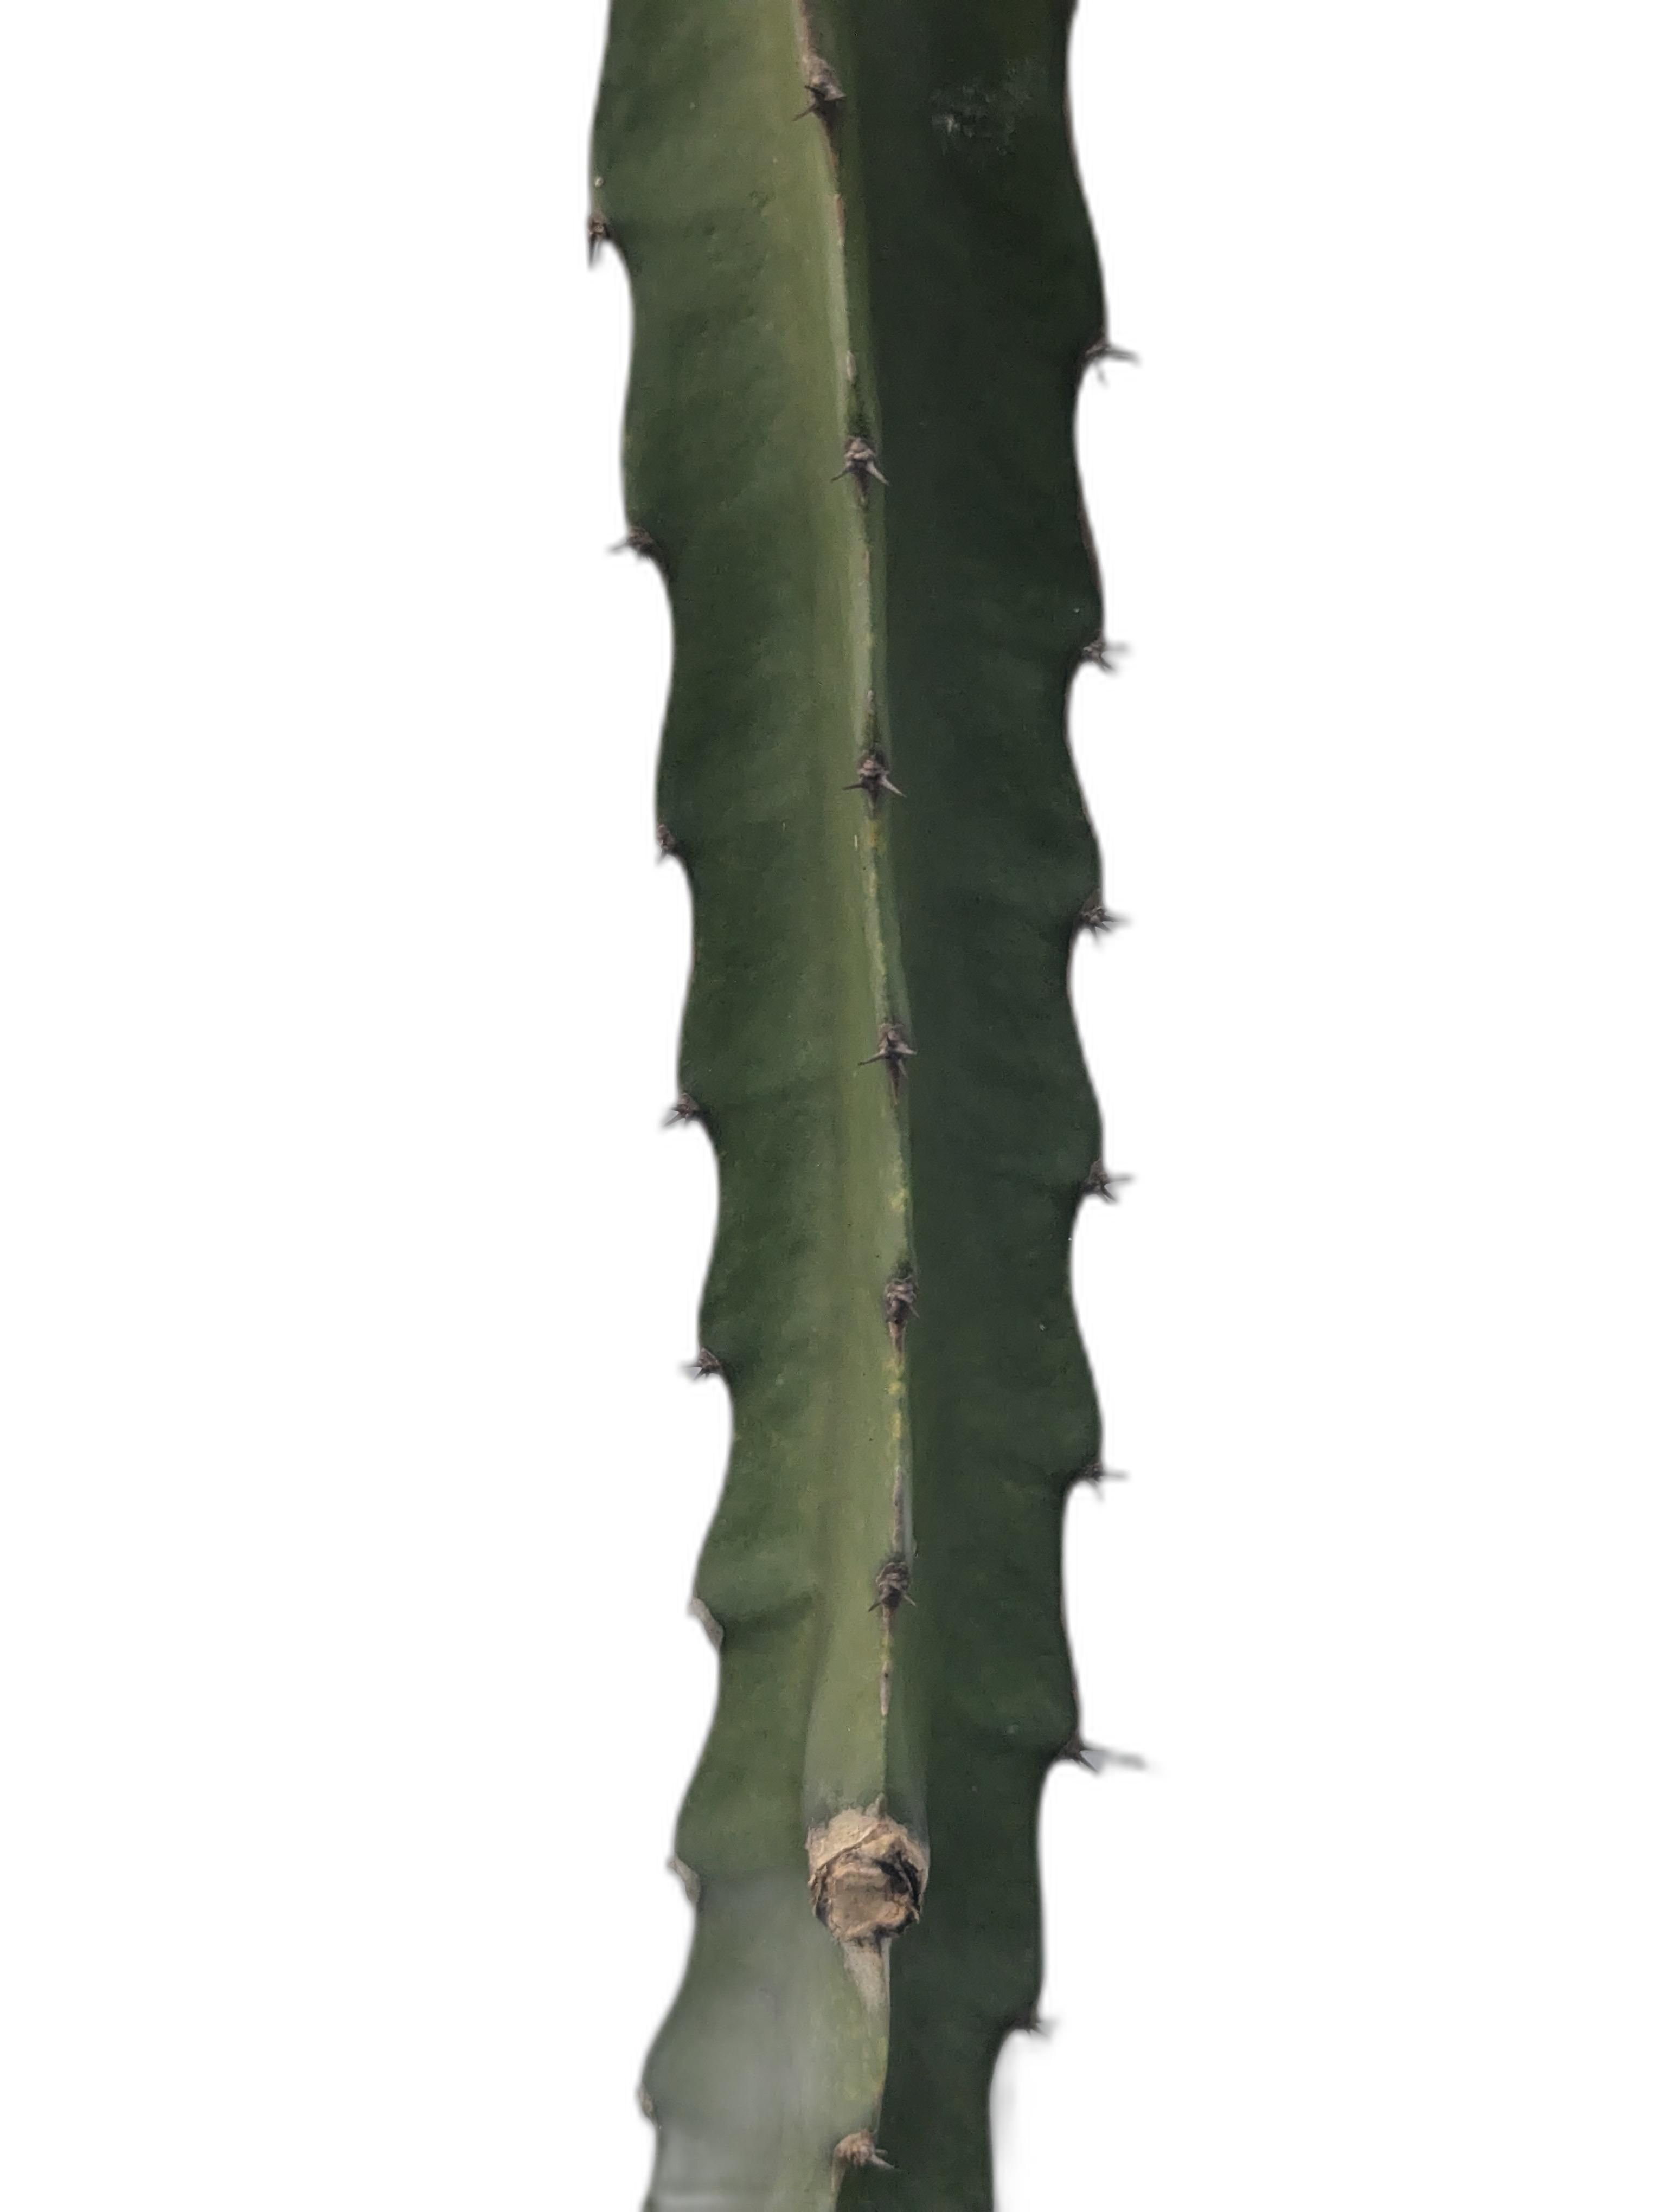
Label: Good leaf